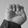
ASL letter: E